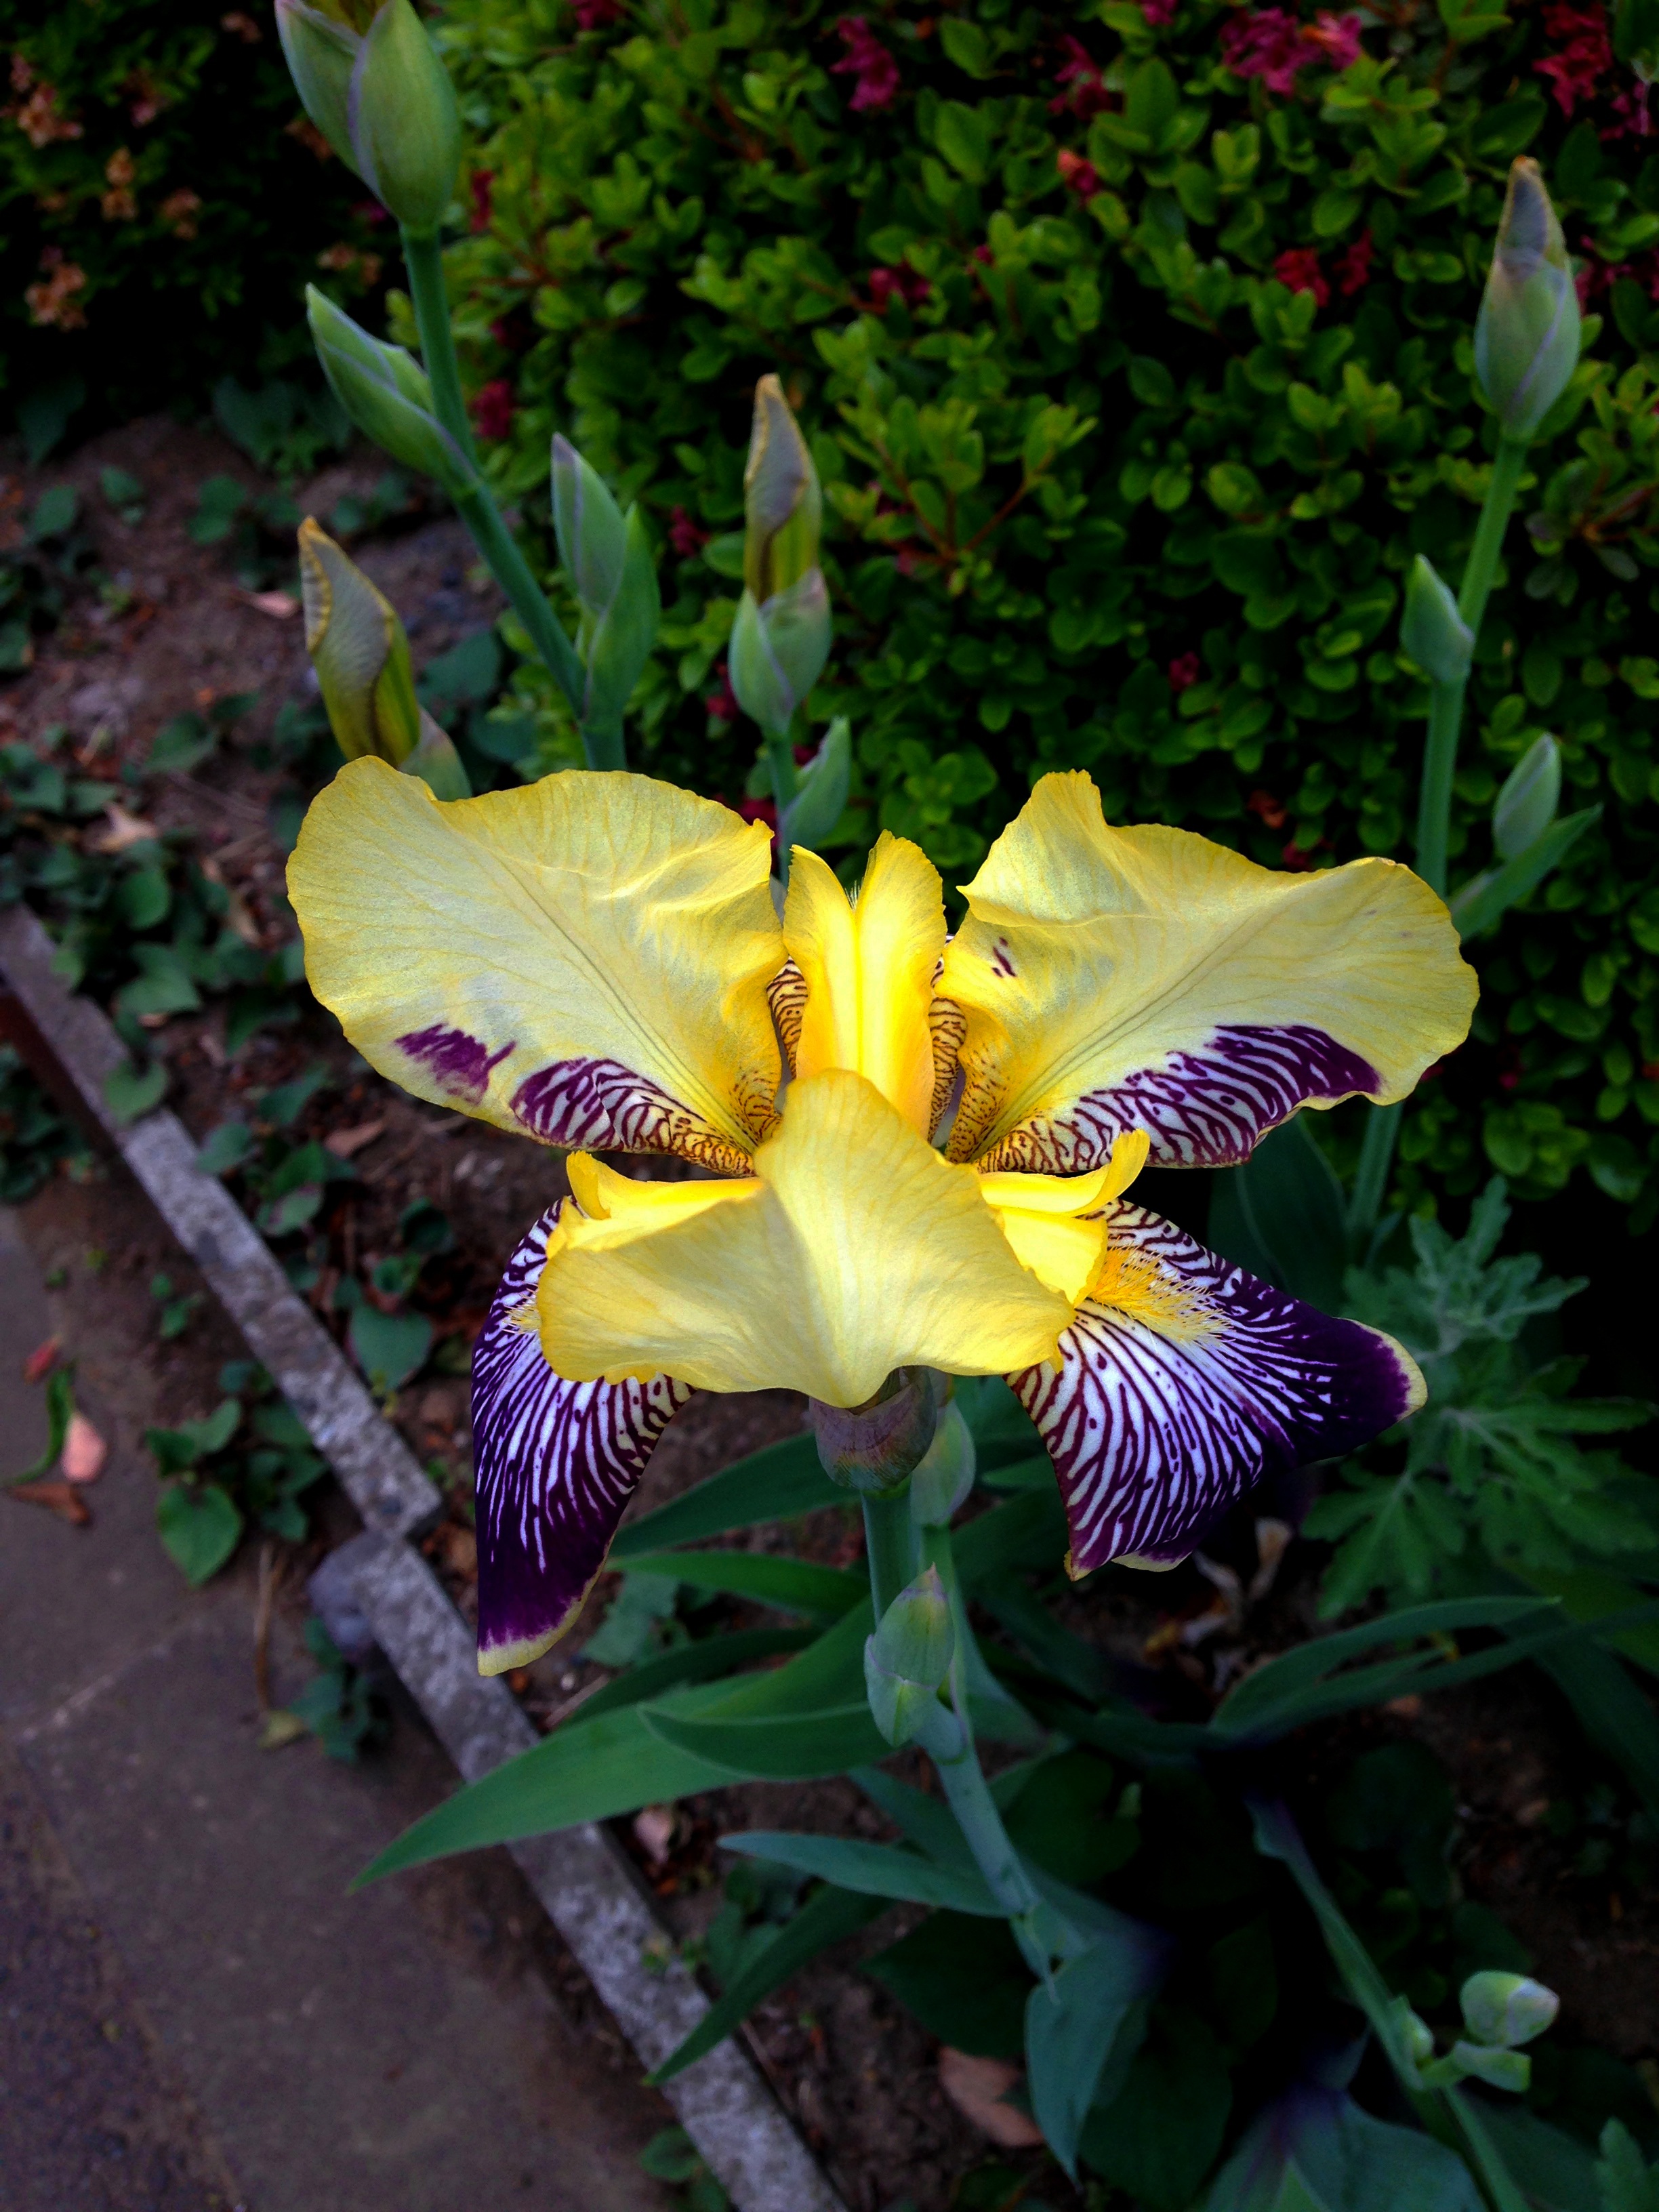
plant, flower, walk, botany, garden, flora, flowers, iris, daylily, flowering plant, land plant, iris family